Deconstruction (building)

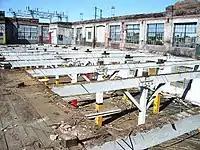
Deconstruction of a building.

In the context of physical construction, deconstruction is the selective dismantlement of building components, specifically for reuse, repurposing, recycling, and waste management. It differs from demolition where a site is cleared of its building by the most expedient means. Deconstruction has also been defined as "construction in reverse". Deconstruction requires a substantially higher degree of hands-on labor than does traditional demolition, but as such provides a viable platform for unskilled or unemployed workers to receive job skills training. The process of dismantling structures is an ancient activity that has been revived by the growing fields of sustainable and green building.